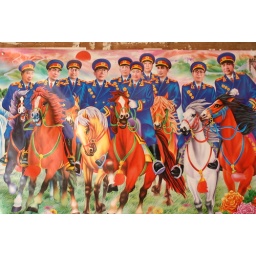
Poster inside a house in the mountain village.